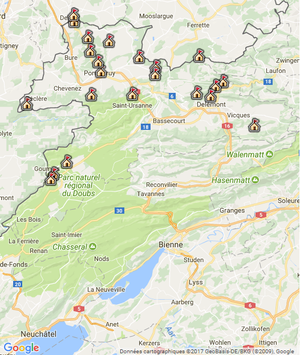
Emplacement des châteaux du canton du Jura
Le canton du Jura, officiellement la République et canton du Jura, est un canton de Suisse, dont le chef-lieu est Delémont.